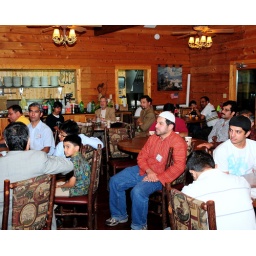
President of amma in center wearing red shirt